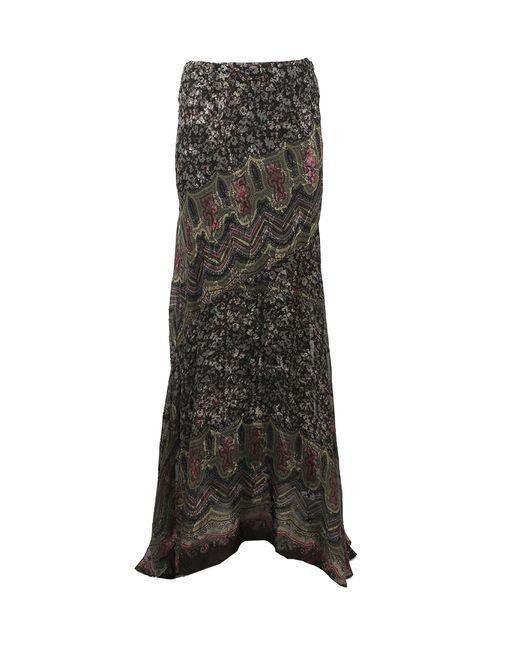
Langer, mehrfarbig gestalteter, flauschiger Rock mit Seidenmaterial